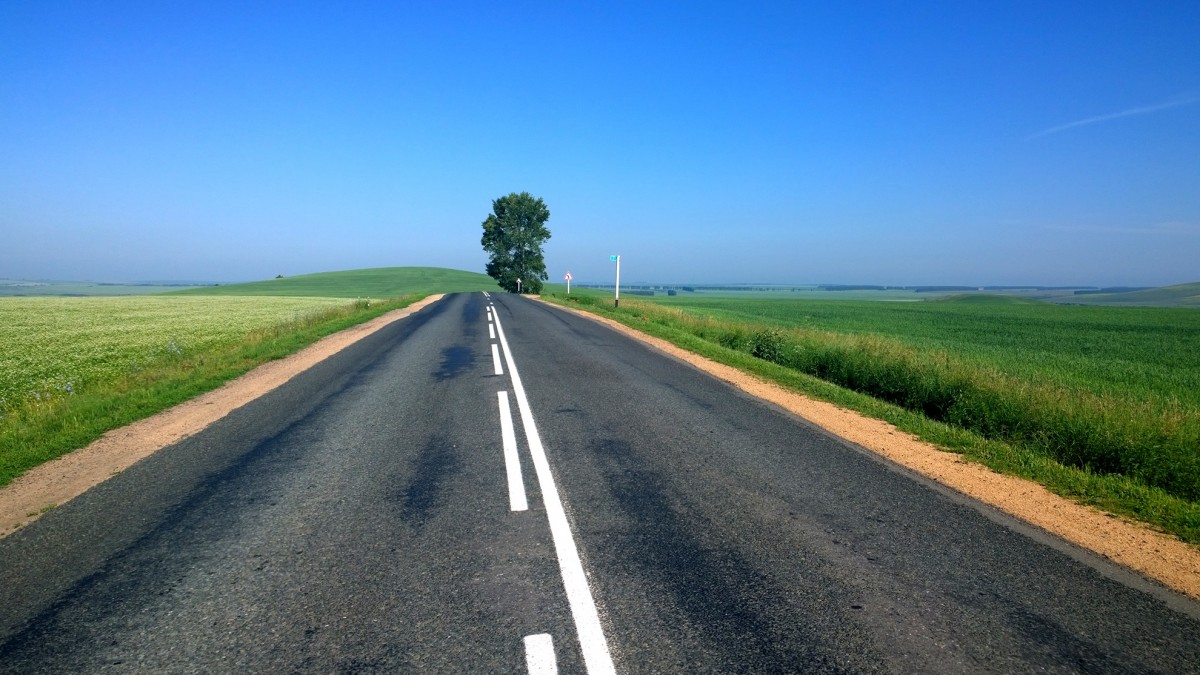
Tags: horizon, field, prairie, driving, asphalt, dirt road, open road, lane, plain, road trip, grassland, infrastructure, rural area, road surface, nonbuilding structure